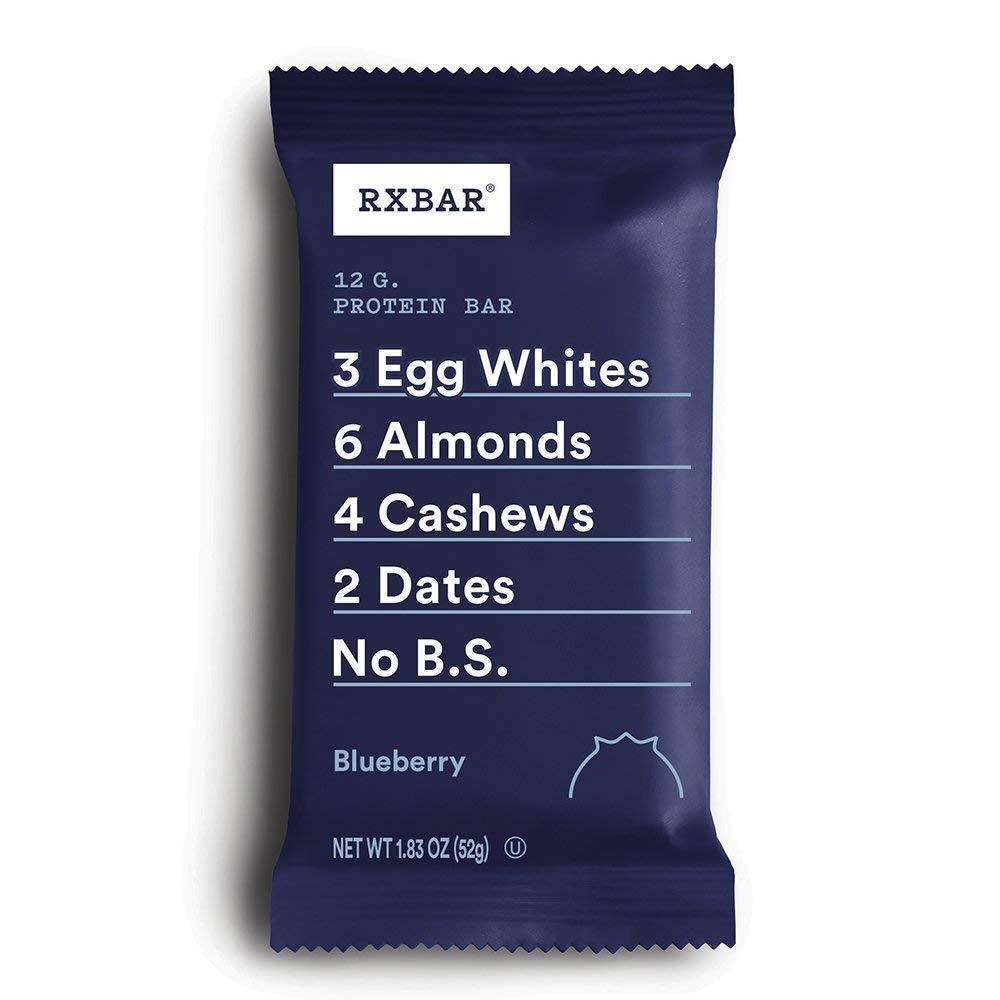
Item Name: Rxbar Protein Bar Blueberry, 1.8 Oz
Bullet Point 1: Allergen information: eggs
Bullet Point 2: Specialty: Gluten Free
Bullet Point 3: 12g of egg white protein, 4g of fiber, 200 calories.
Bullet Point 4: 1 ct
Value: 1.8
Unit: Ounce

Price: 3.49